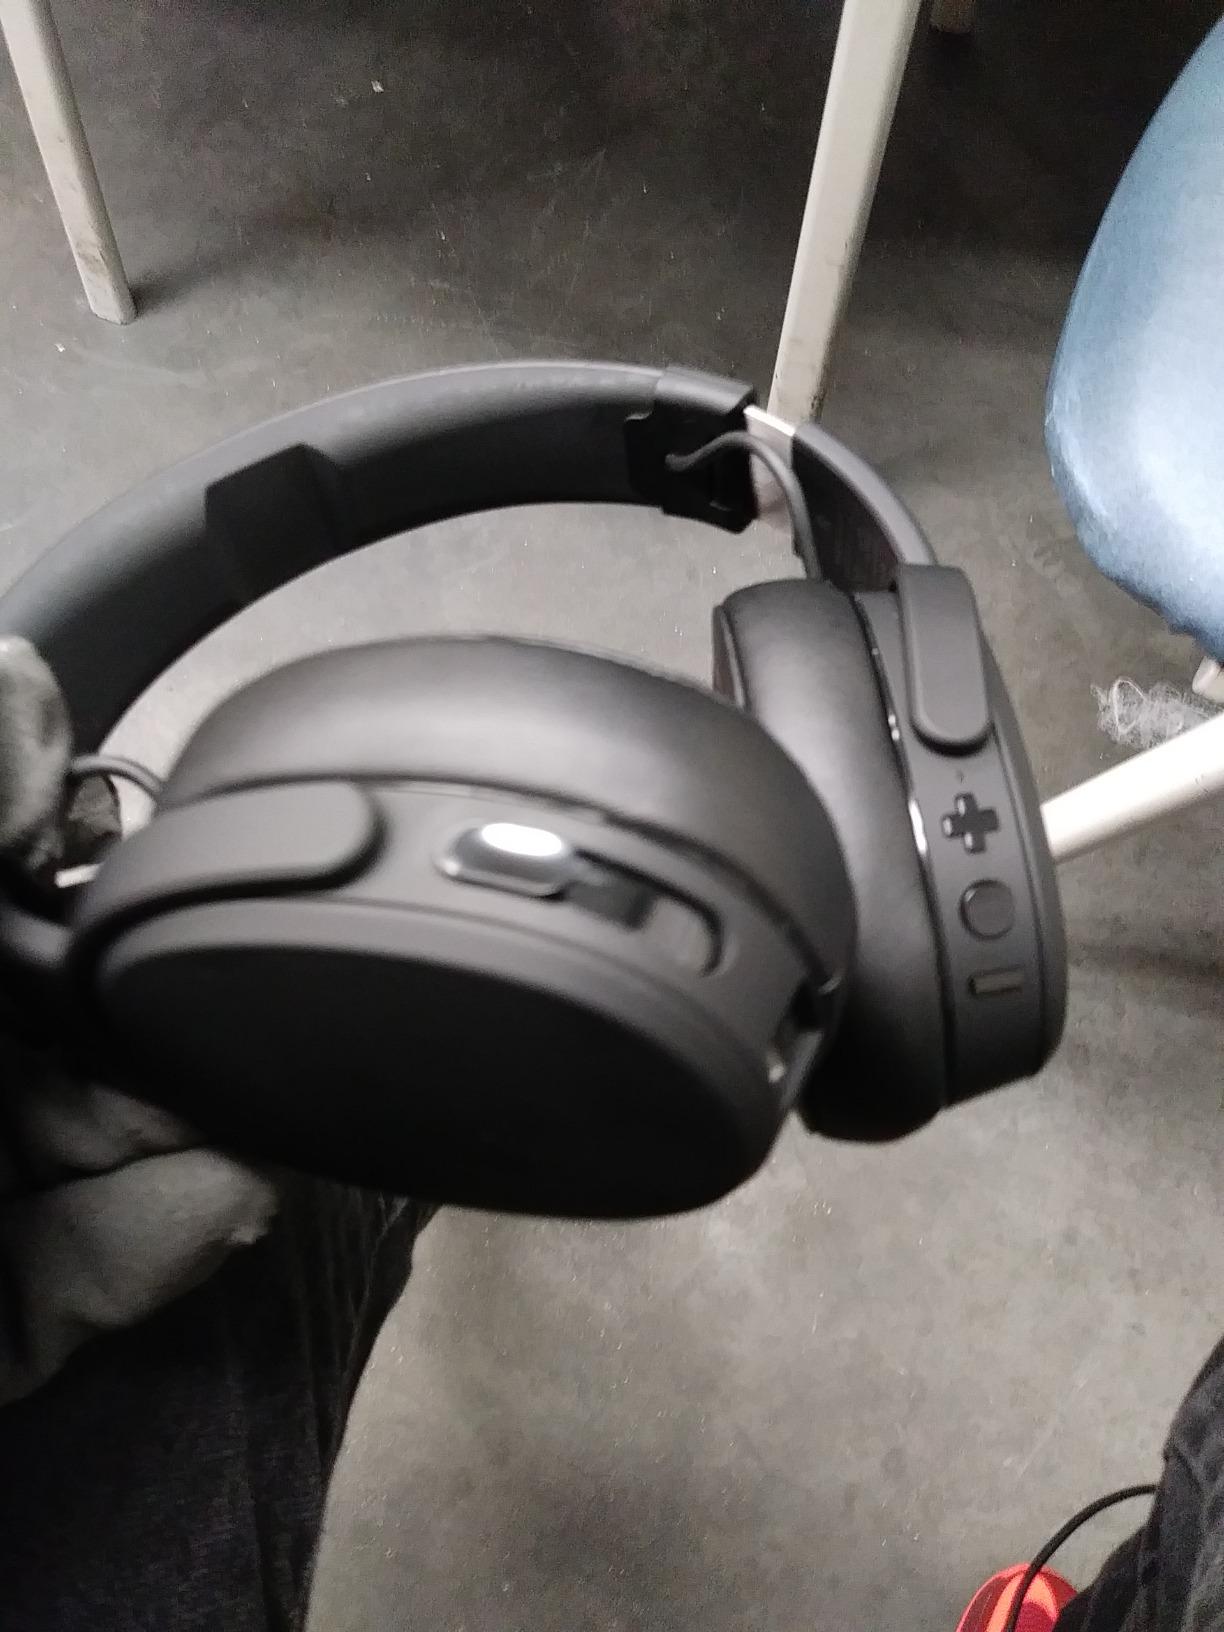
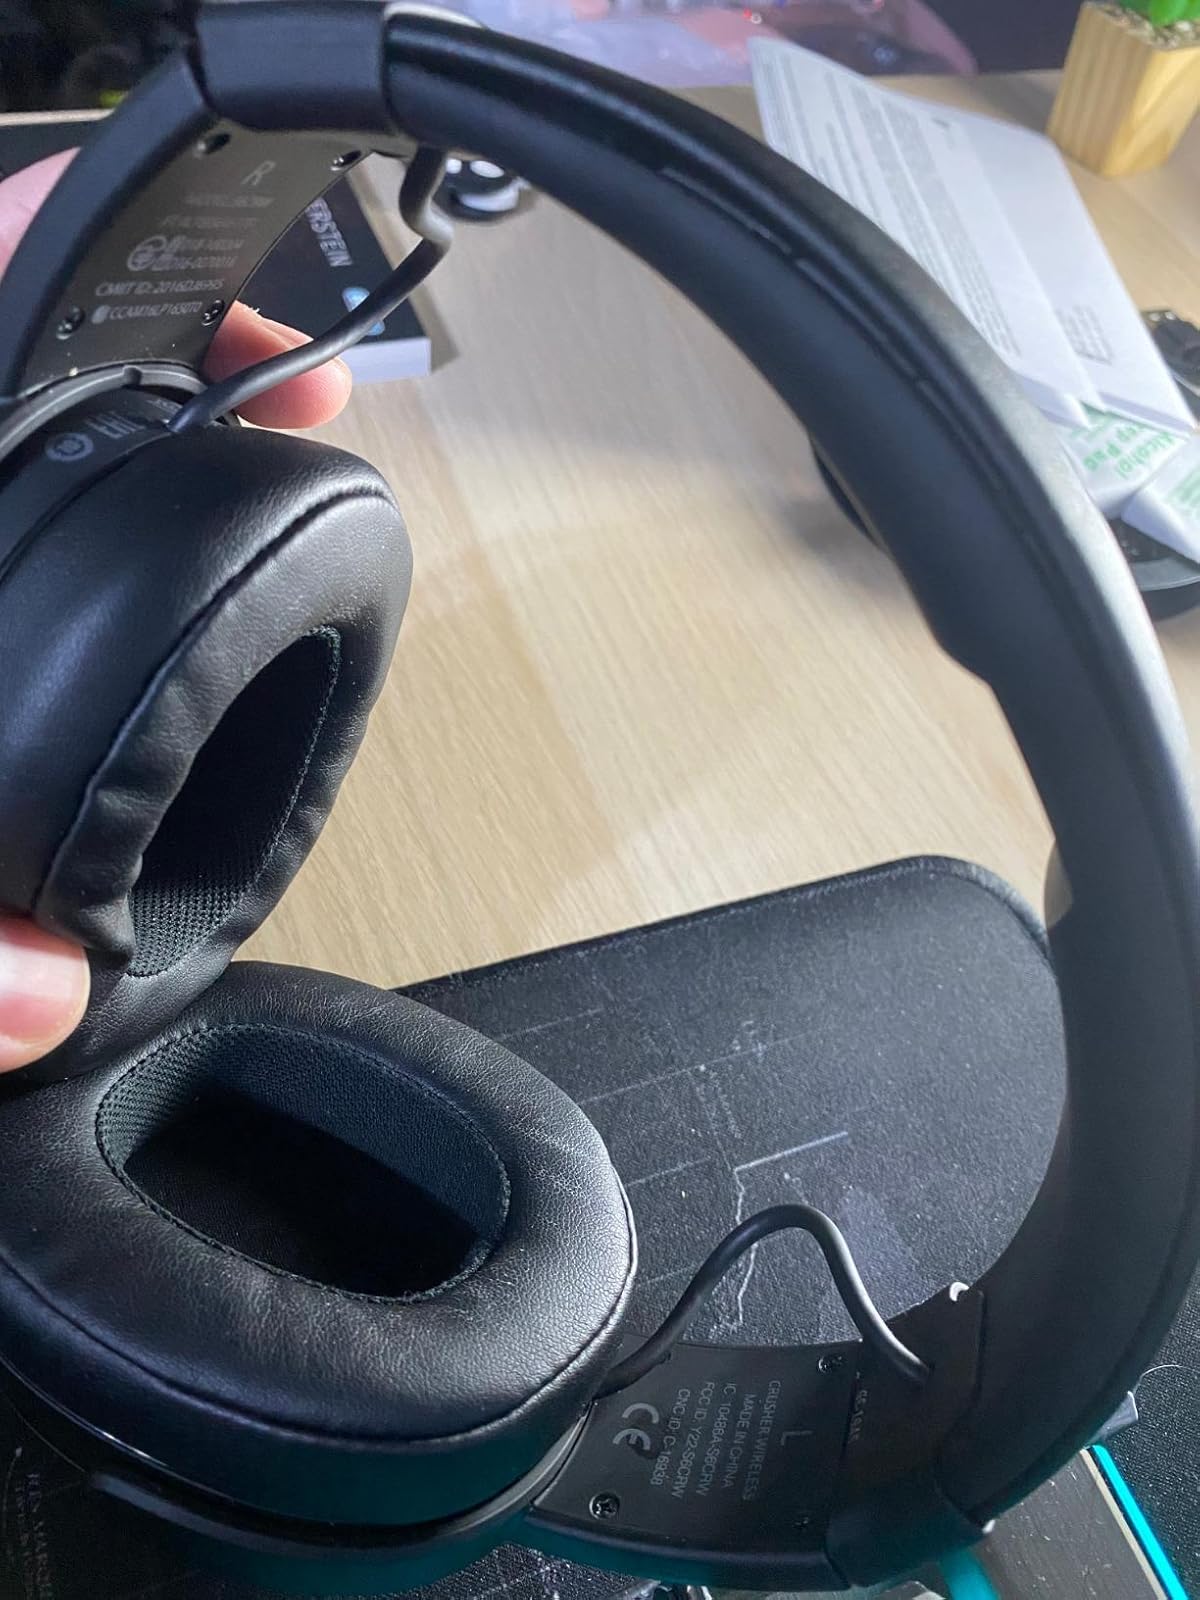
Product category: headphones
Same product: yes